Philip Zilcken

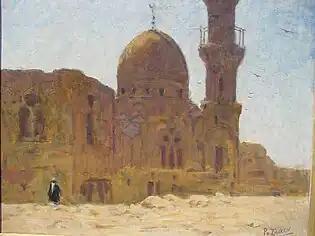
"Ruins of the Blue Mosque, Cairo"

In 1928, he wrote "Memories of a Dutch Painter of the Nineteenth Century", recalling highlights of his life, such as his Orientalist period and his acquaintance with Edmond de Goncourt, who mentions him in his diaries. Shortly after, he retired to the French Riviera. He died in 1930 in Villefranche-sur-Mer, aged seventy-three.